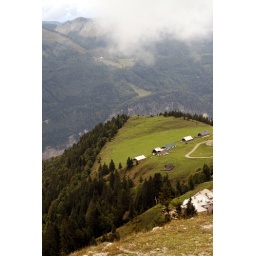
Thunderbird alumni take a train into the mountains near Bad Ischl, Austria, on Sept. 18, 2010.